Danzón (film)

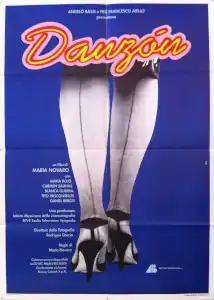

Danzón is a 1991 Mexican drama film directed by María Novaro. It is the story of Julia (María Rojo), a telephone switchboard operator whose main joy is Danzón dancing.